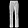
Label: Trouser